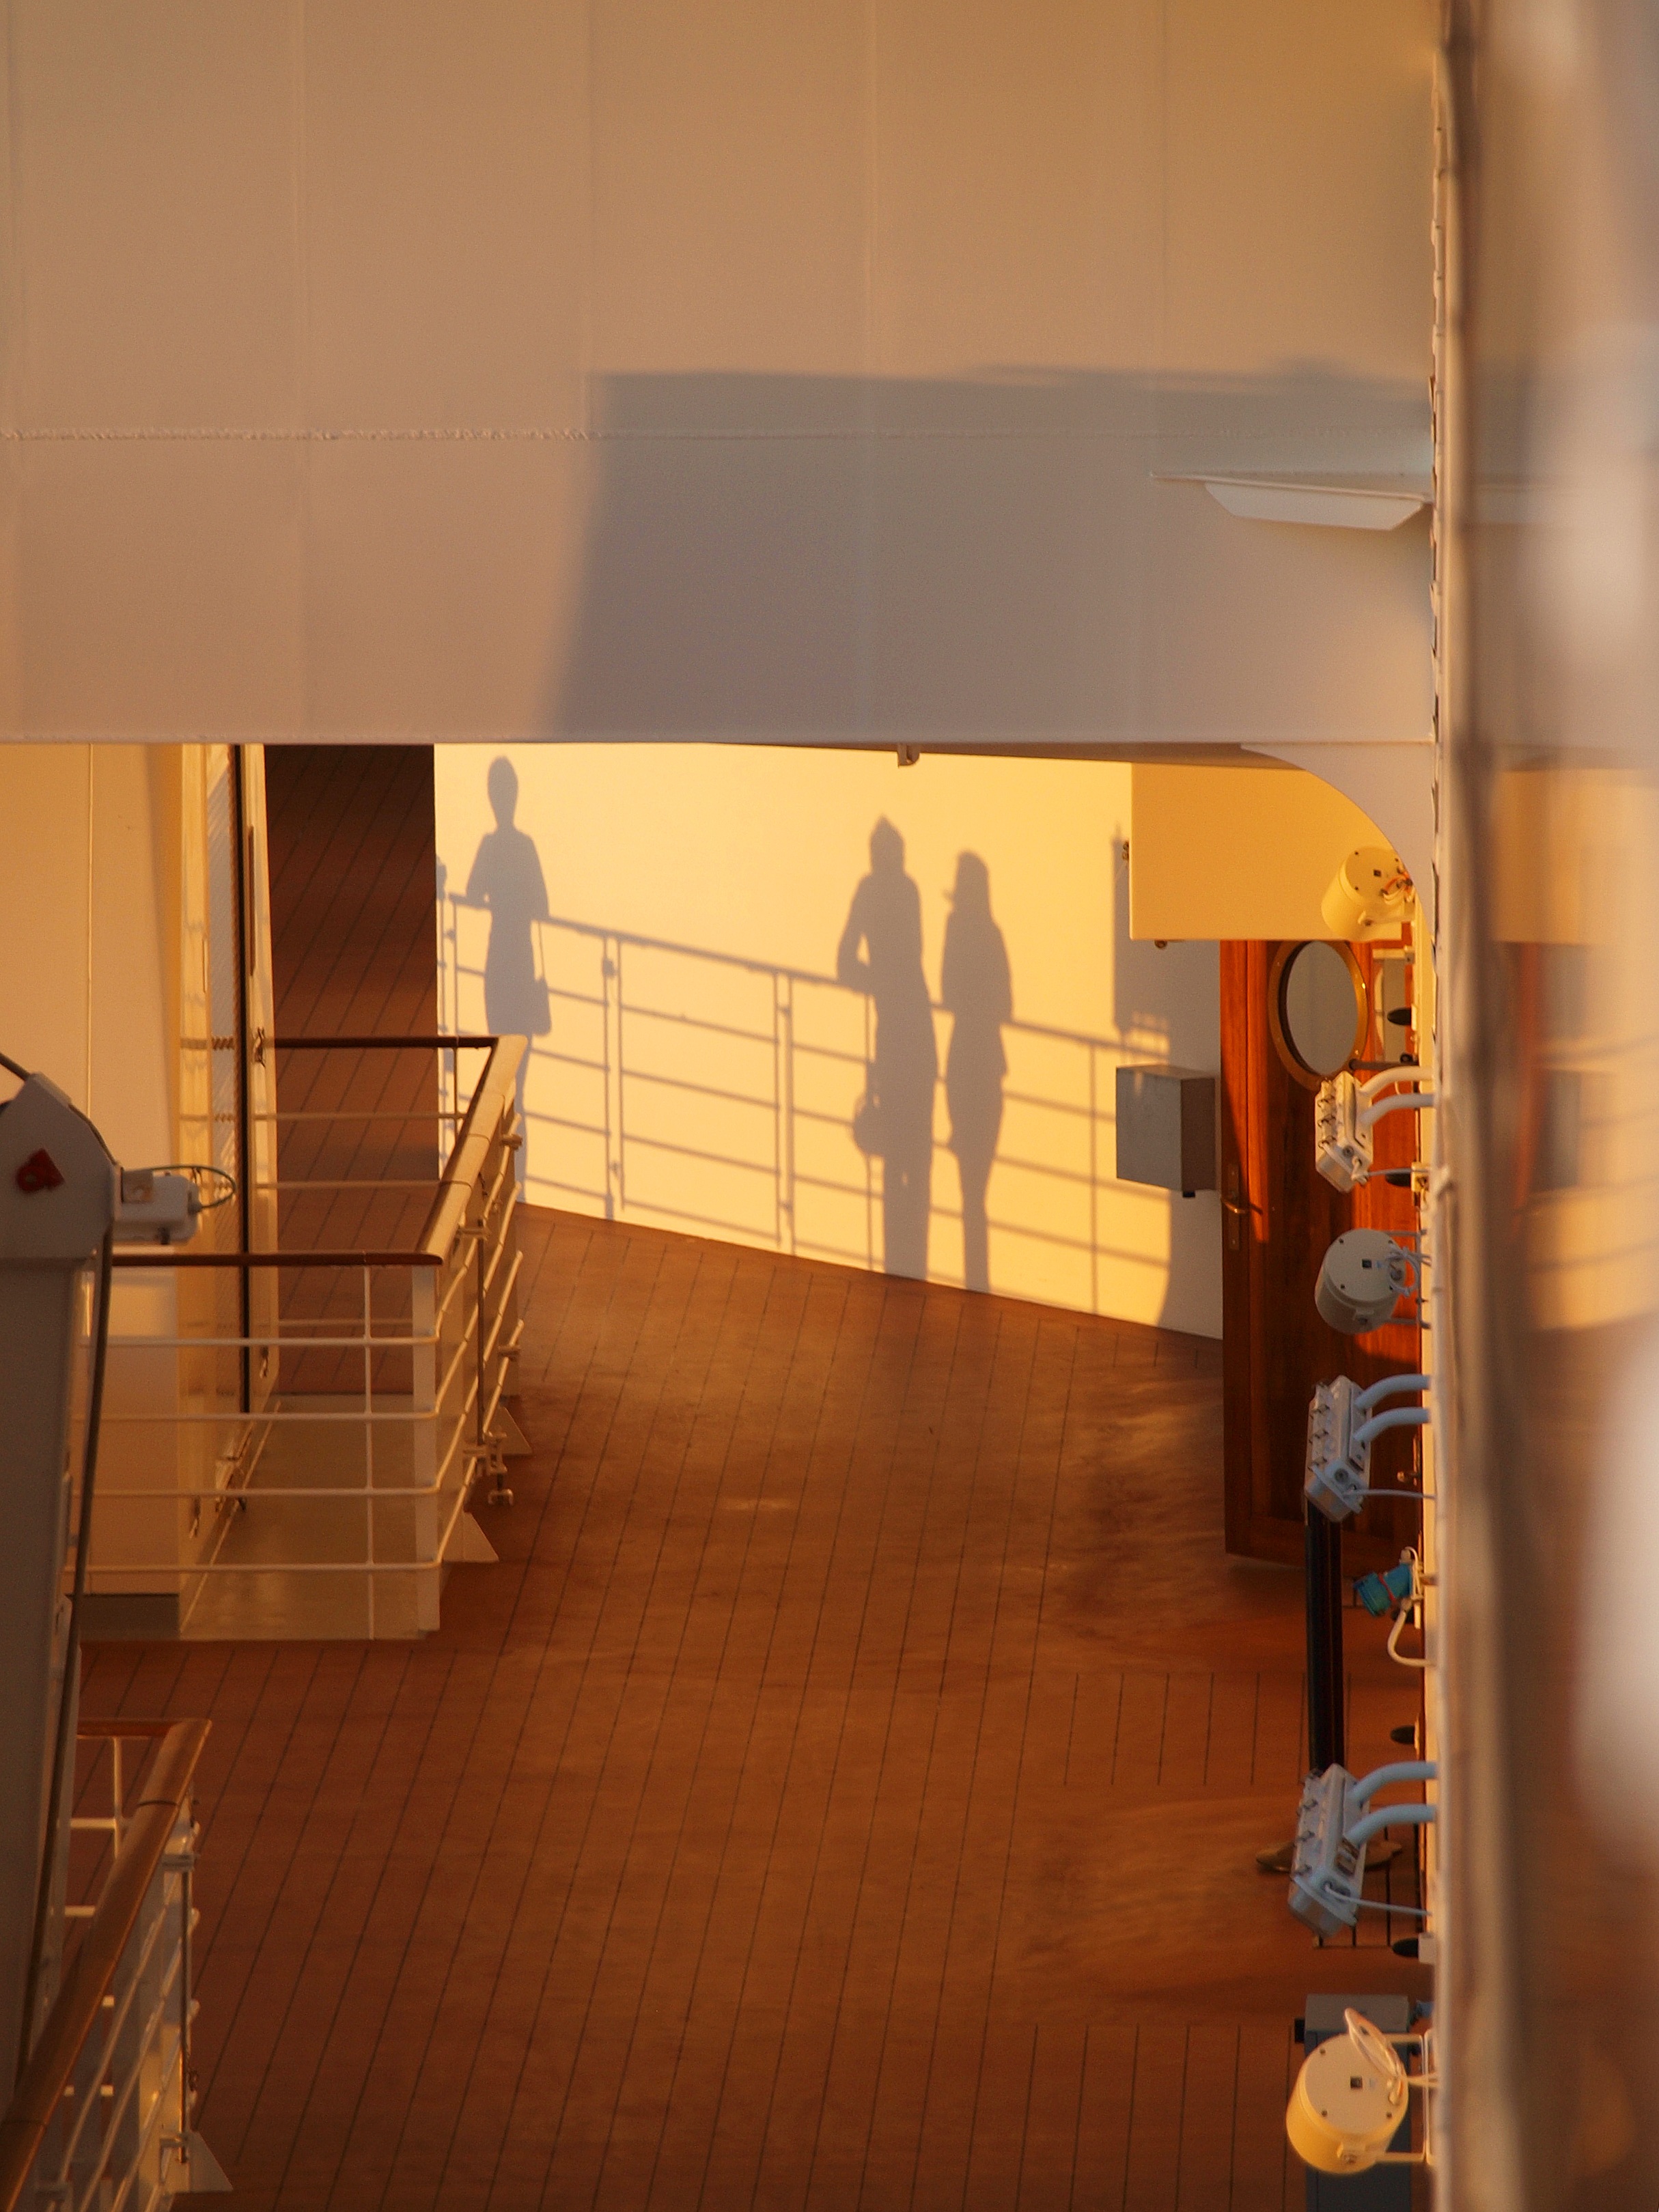
architecture, wood, sunset, floor, home, ship, railing, shadow, room, interior design, cruise, design, tourist attraction, cruise ship, passenger ship, hispanic, window covering, ship's rail